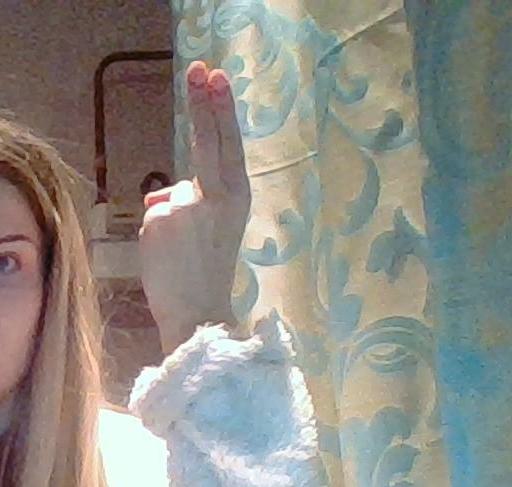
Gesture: two_up_inverted